Lisa Salters

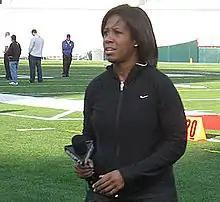
Salters prepares for the 2009 Rose Bowl broadcast.

During the build-up to Operation Iraqi Freedom through the commencement of the Iraq War, Salters covered sports-related stories in and around U.S. Central Command in Qatar for "Outside the Lines", "SportsCenter" and ESPNEWS. She returned to the war zone in 2004 when ESPN took "SportsCenter" on the road and broadcast live from Camp Arifjan, a U.S. Army base in Kuwait.